University of Canterbury

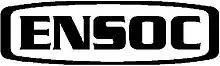
Engineering Society (ENSOC) Logo.

The University of Canterbury Teece Museum of Classical Antiquities opened in May 2017, and showcases the James Logie Memorial Collection, a collection of Greek, Roman, Egyptian and Near Eastern artefacts in New Zealand. The Teece Museum is run as a part of the faculty of Arts. The museum is named for University of Canterbury Alumni Professor David Teece and his wife Leigh Teece, who donated a substantial amount of money to the city for earthquake recovery. The money was used by the university to install the classics and music school in the Old Chemistry building at the Christchurch Arts Centre.